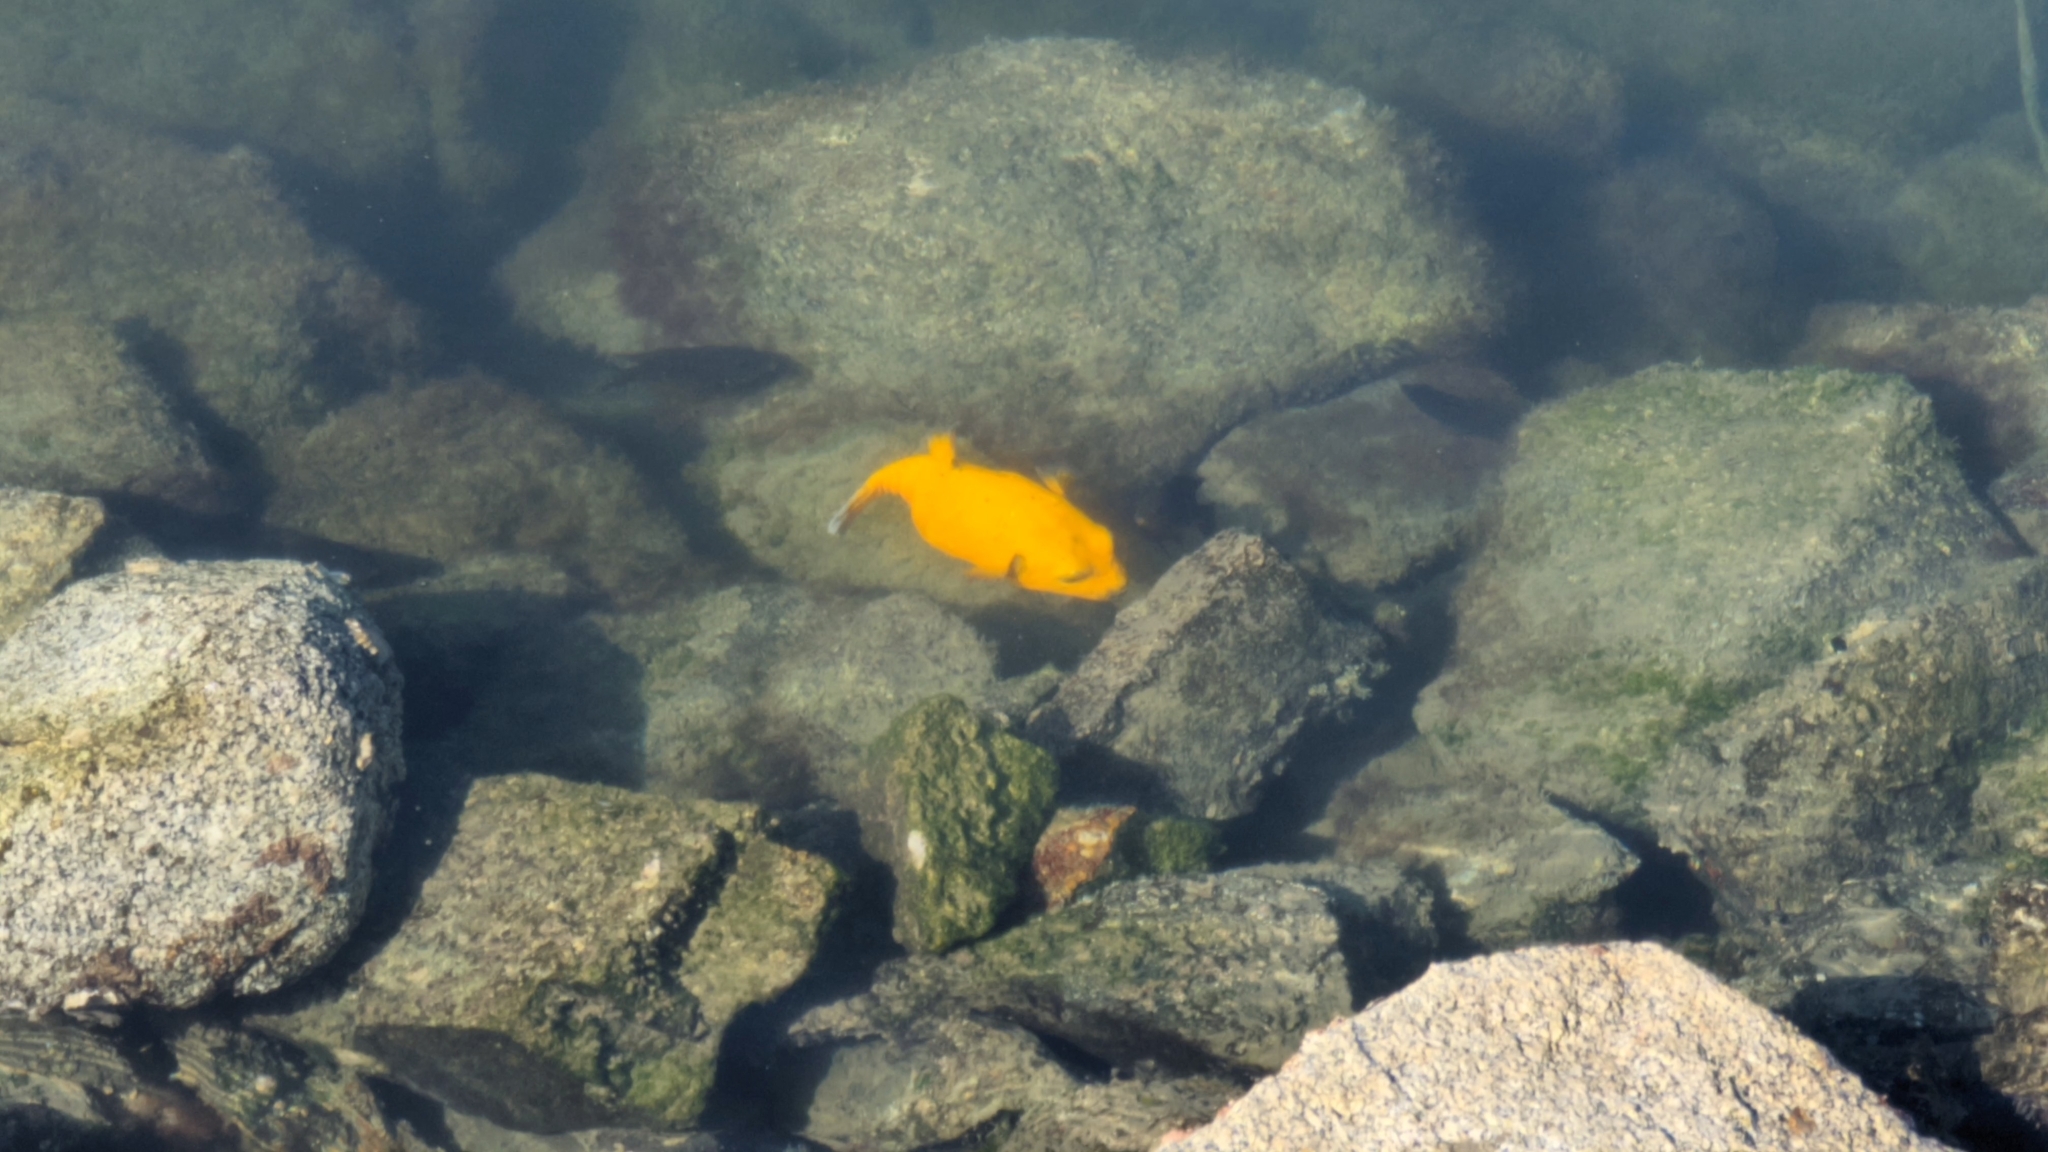
Arothron meleagris (Guineafowl Puffer)